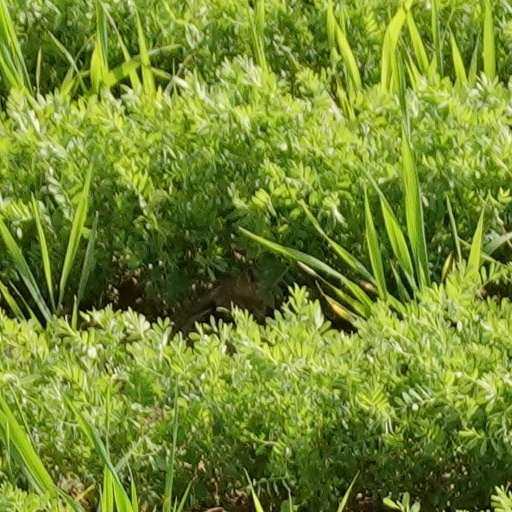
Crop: wheat